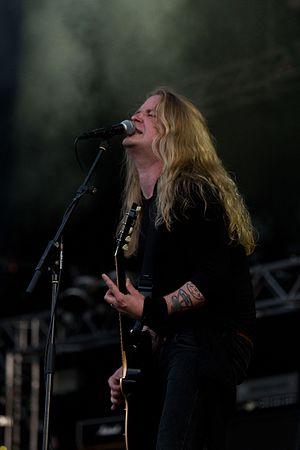
Secrets of the Moon est un groupe de black metal allemand, originaire d'Osnabrück.